Four Seasons Hotel Damascus

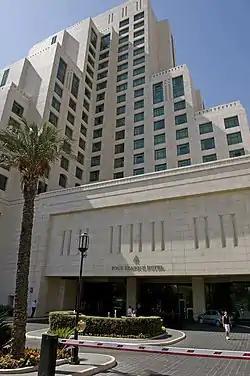
Four Seasons Hotel Damascus, 2008

The Four Seasons Hotel Damascus is a 297-room five-star hotel and was part of the Toronto-based Four Seasons luxury hotels and resorts from 2005 to June 19, 2019. It is located in the central district neighborhood of Damascus, Syria, near the Barada River, on Shukri Al Quatli Street.